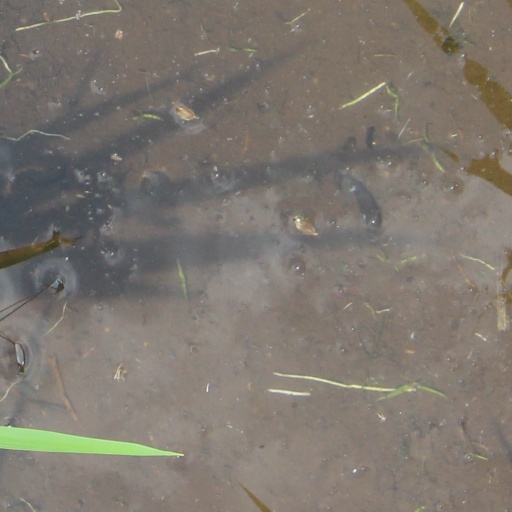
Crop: rice